2012–13 Yeovil Town F.C. season

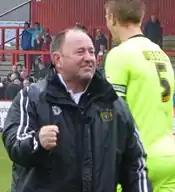
Manager Gary Johnson and his backroom staff signed new two-year contracts.

Yeovil only occupied a play-off position from the middle of February, having briefly risen as high as first place during the first month of the season while dropping to 16th in October. The team won 13 matches, drew 4 and lost 6 at home, compared to winning 10, drawing 4 and losing 9 away from home. Marek Štěch was an everpresent recording the highest number of appearances during the season, appearing in all 56 of Yeovil's games. Paddy Madden was top scorer in all competitions with 23 goals, followed by James Hayter with 16 goals.